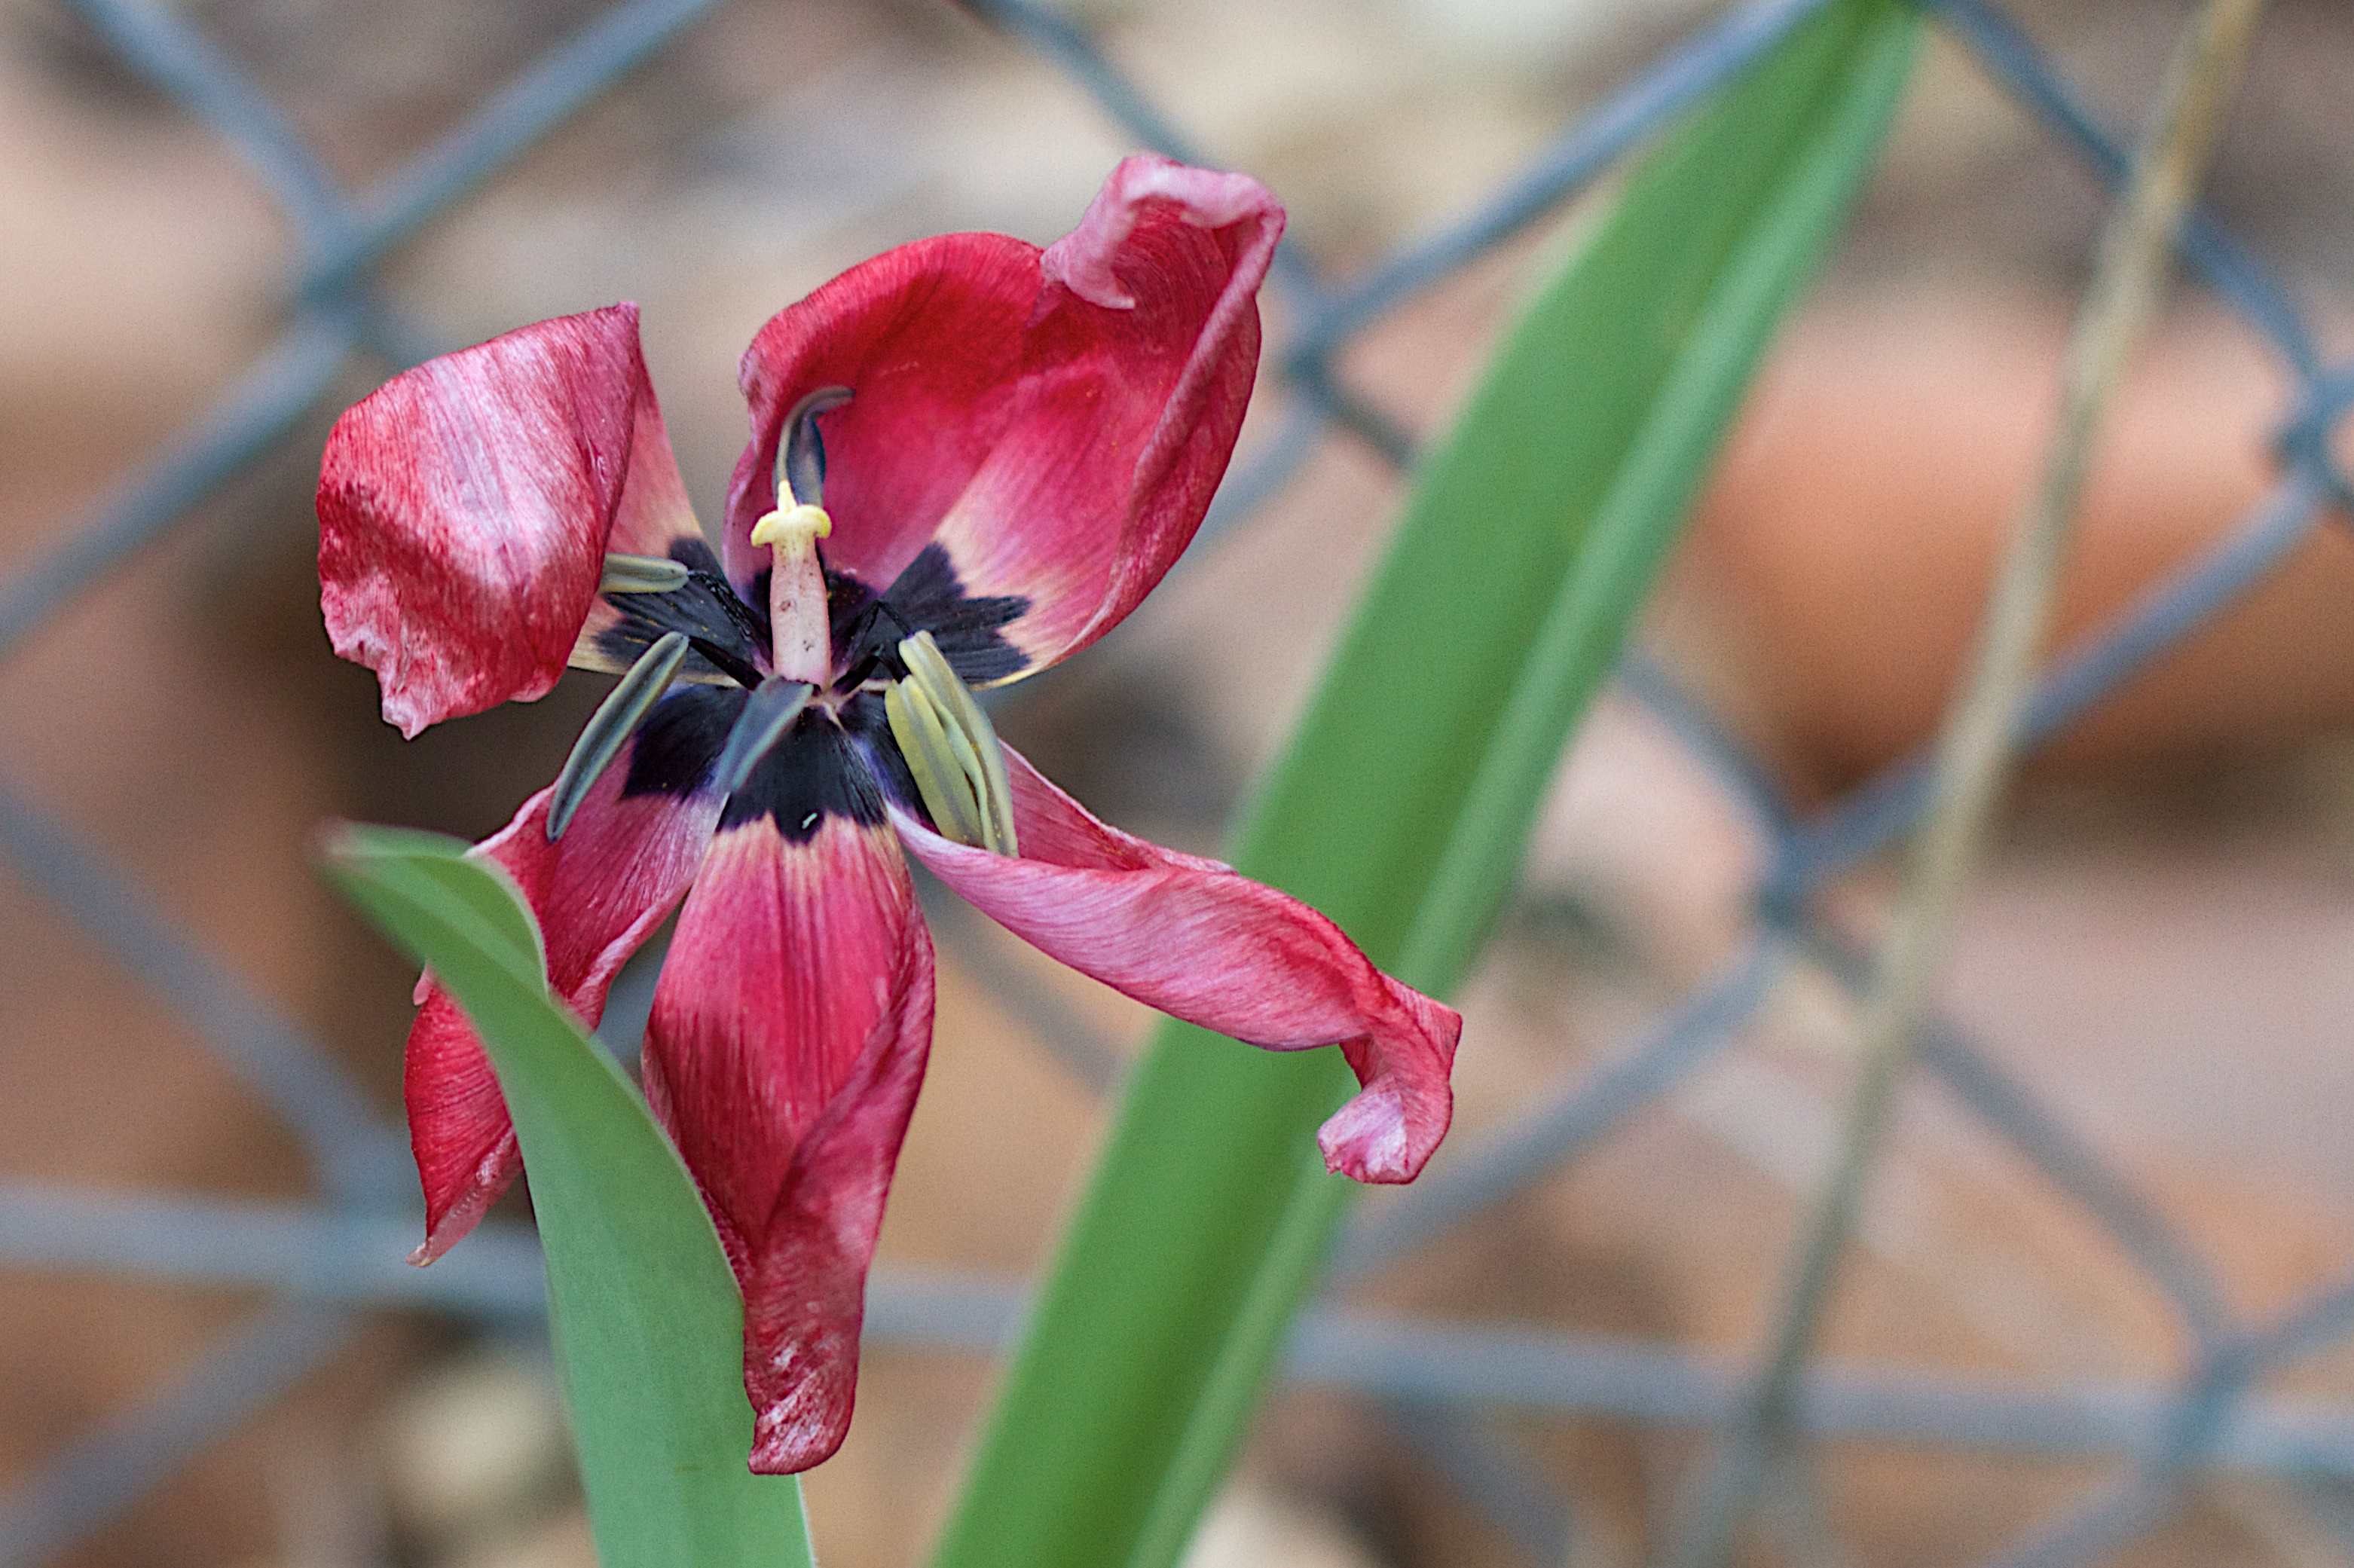
blossom, plant, leaf, flower, petal, tulip, botany, flora, wildflower, close up, eye, 2016366, macro photography, flowering plant, plant stem, land plant